Jews for Justice for Palestinians

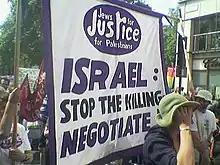
A JJP banner in 2006

Jews for Justice for Palestinians (JJP) is a Jewish activist group based in Britain that describes itself as advocating for human and civil rights, and economic and political freedom, for the Palestinian people. It opposes the current policy of Israel towards the Palestinian territories, particularly the territories of the West Bank and Gaza Strip, and seeks a change in their political status. Its membership is primarily British Jews.